Northern treeshrew

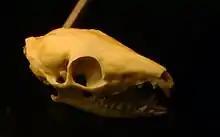
Skull of a northern treeshrew

Results of a telemetry study involving northern treeshrews showed that their body temperature varies from during the night to during the day. This difference is larger than in other endotherms, and indicates that the circadian rhythms of body temperature and locomotor activity are synchronized.